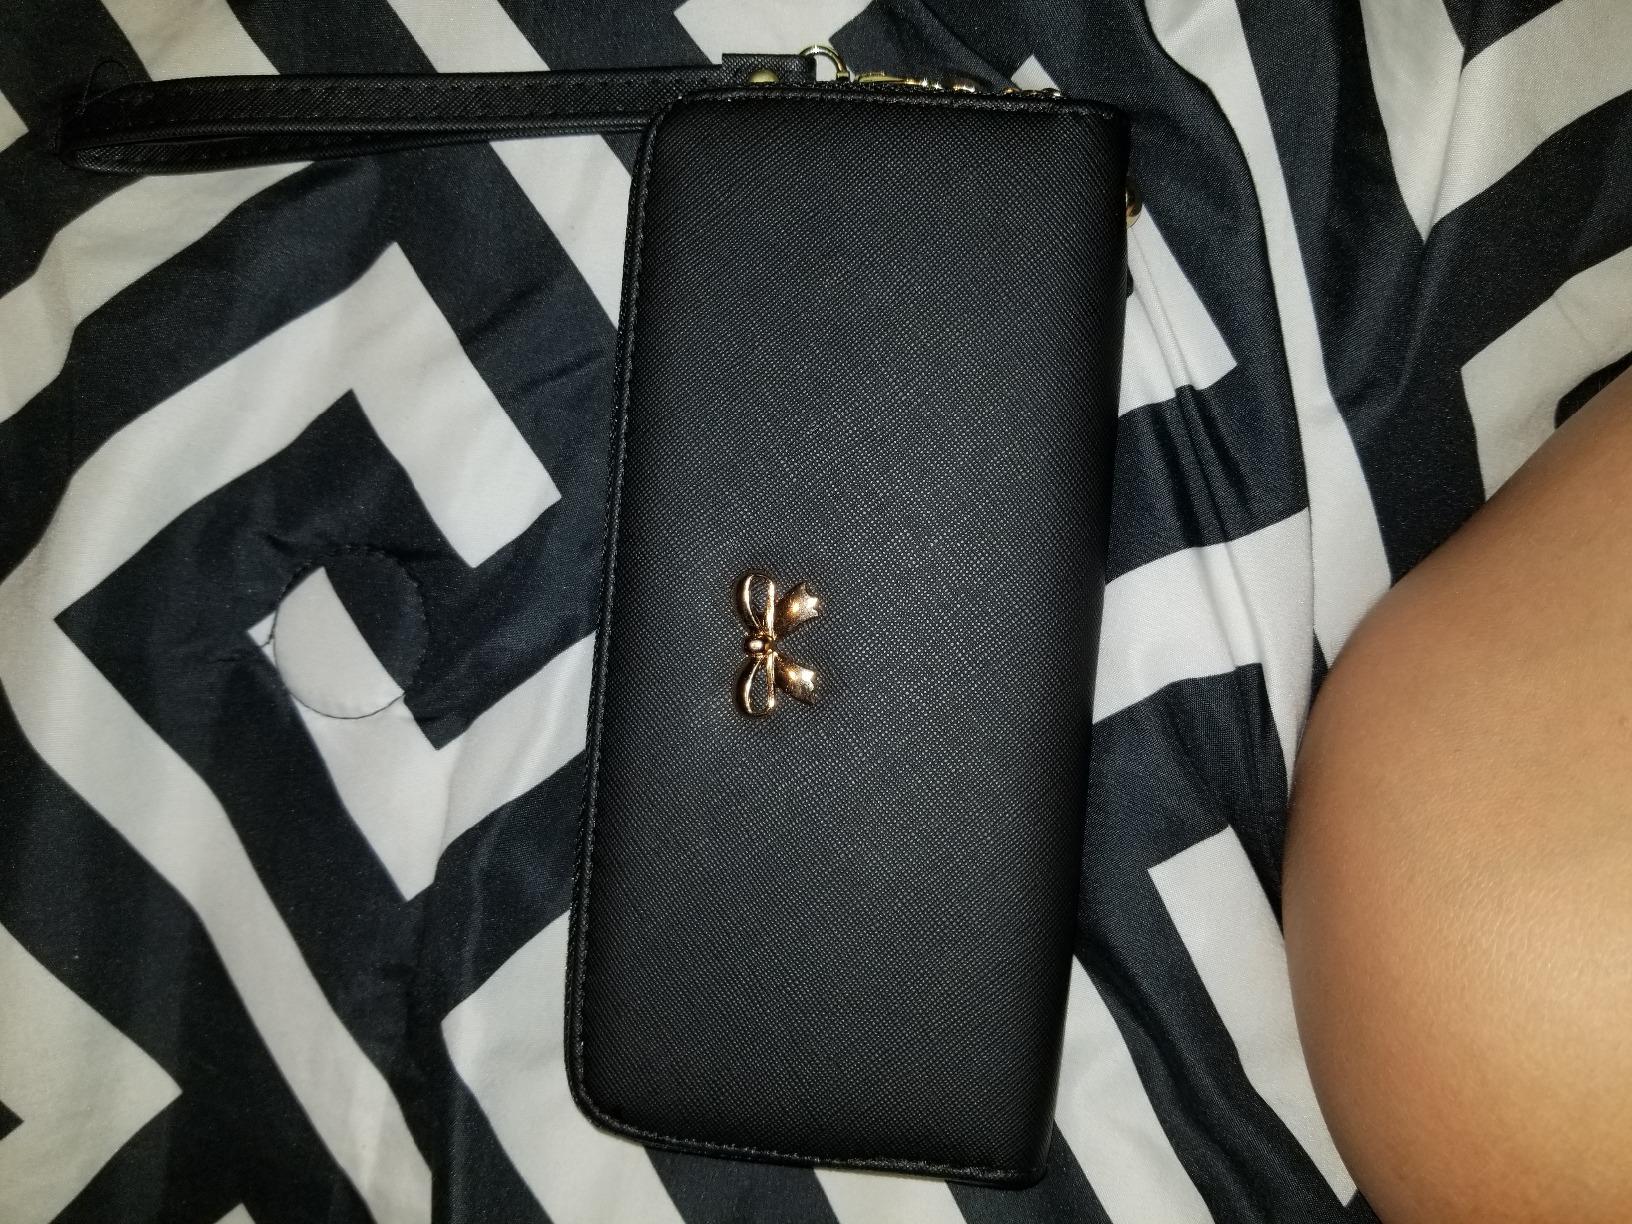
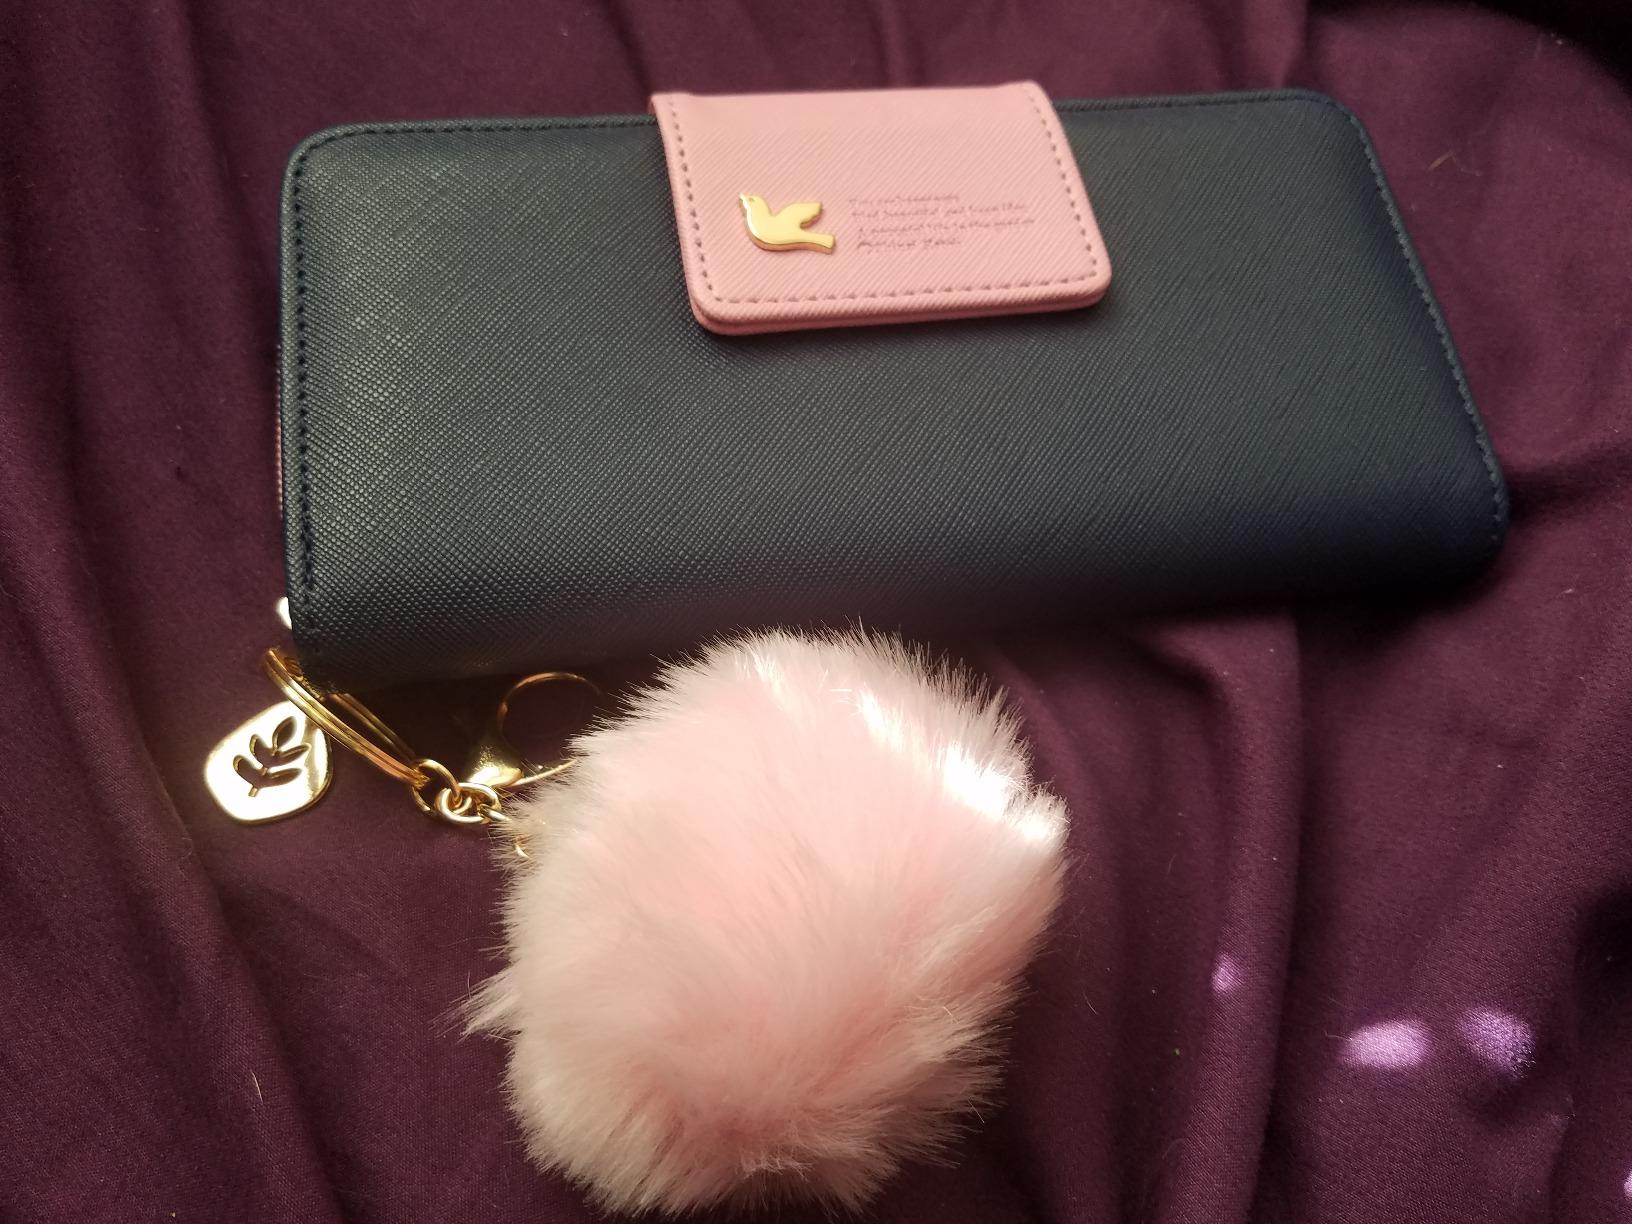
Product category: accessories_handbag
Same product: no